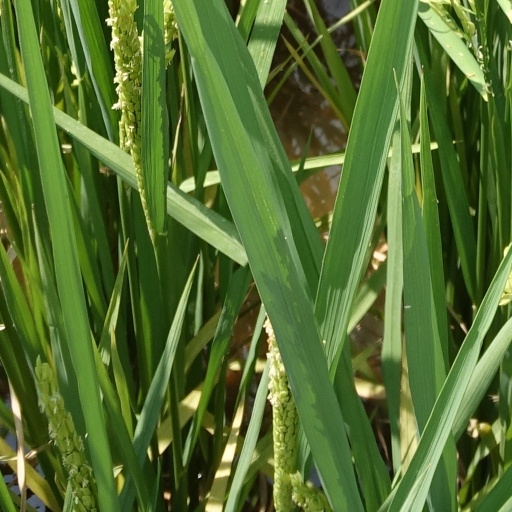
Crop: rice